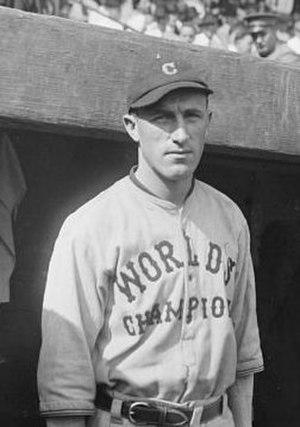
Bill Wambsganss, né le 19 mars 1894 à Cleveland et décédé le 8 décembre 1985 à Lakewood, était un joueur américain de baseball qui évolua en Ligue majeure de baseball.